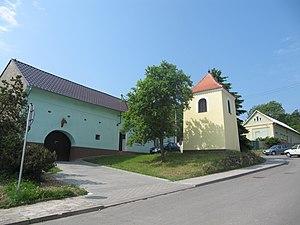
Bělov est une commune du district de Zlín, dans la région de Zlín, en République tchèque. Sa population s'élevait à 316 habitants en 2018.